Hulk Hogan's Rock 'n' Wrestling

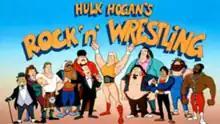
Title card

Hulk Hogan's Rock 'n' Wrestling is an American animated television series that originally aired on CBS Saturday mornings from September 14, 1985 to October 18, 1986, with reruns airing until June 27, 1987.